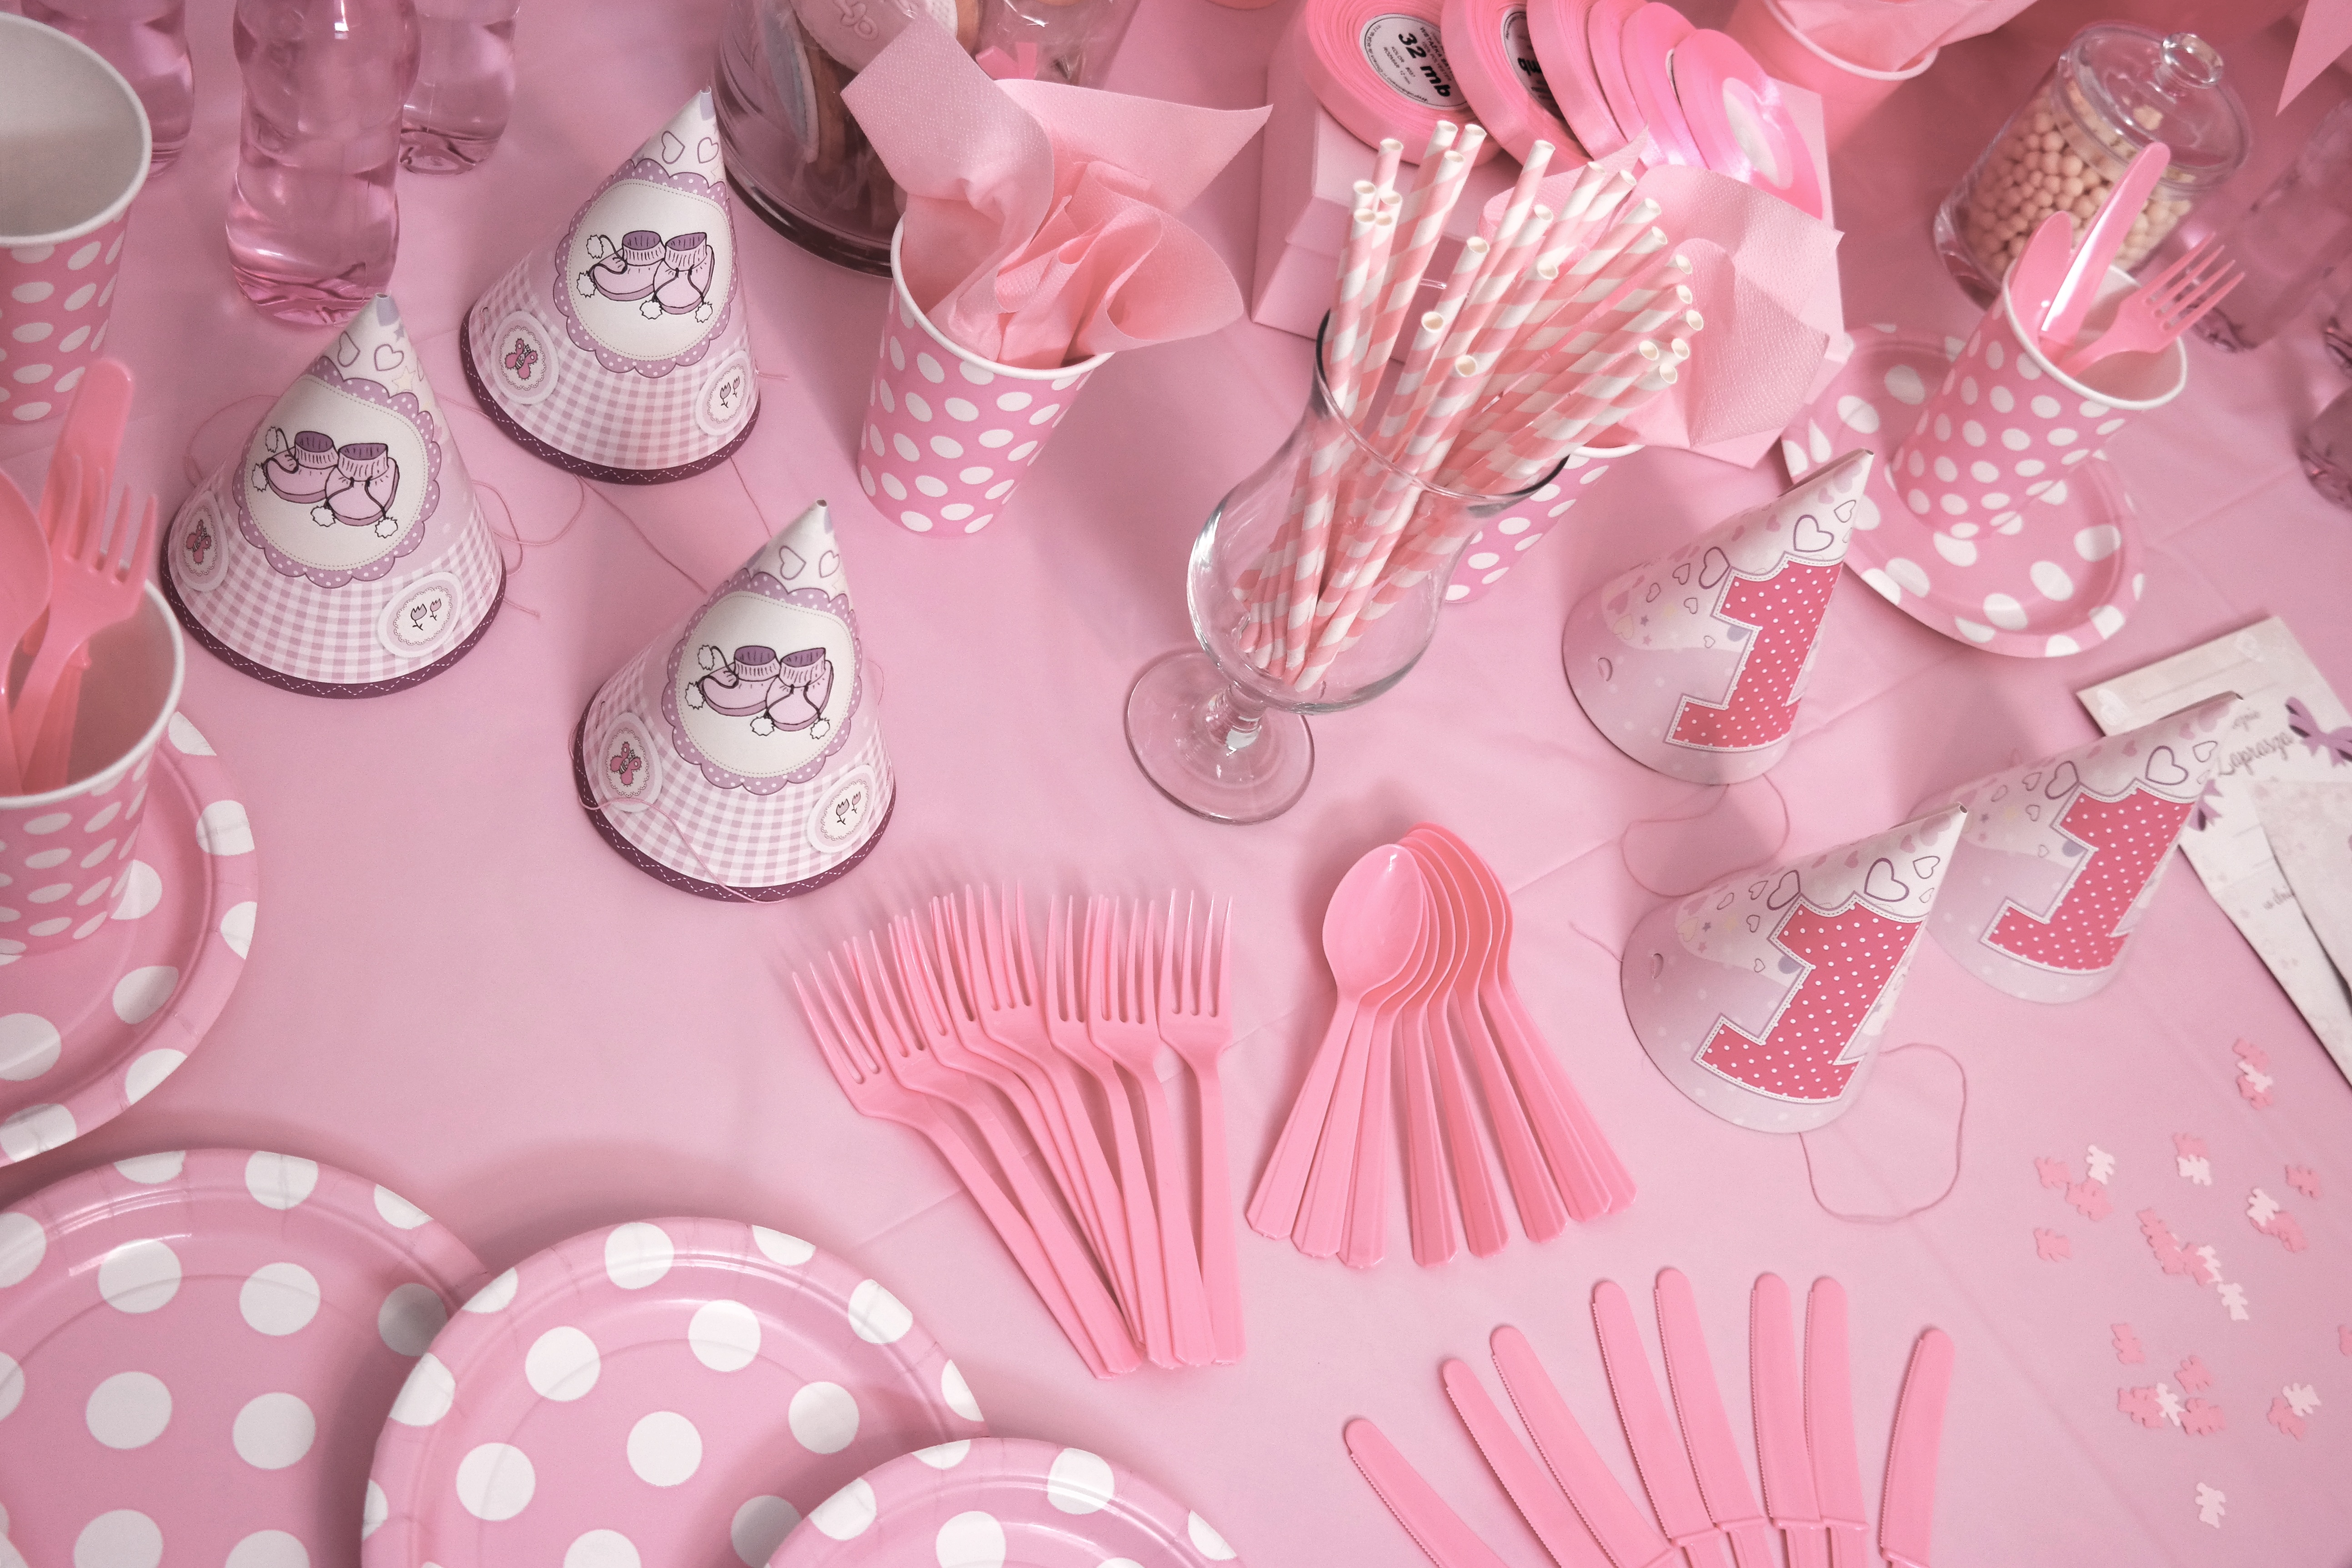
flower, petal, heart, pattern, food, child, pink, dessert, icing, party, organ, event, sweetness, valentine's day, dining table, the adoption of, preparation of the, baby shower